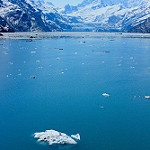
Label: glacier